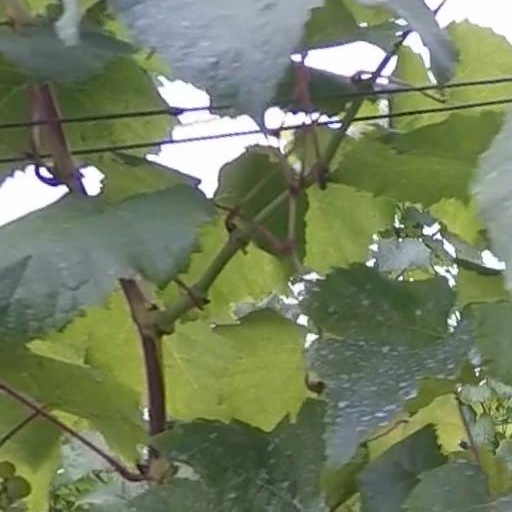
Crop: grape